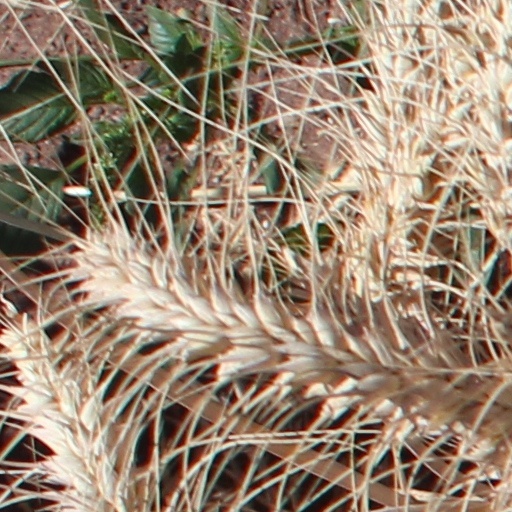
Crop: wheat